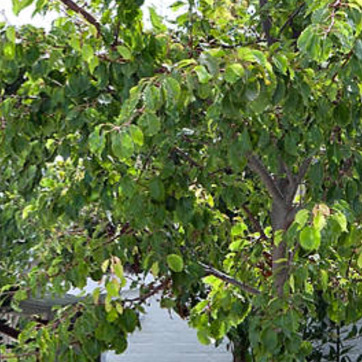
Material: foliage